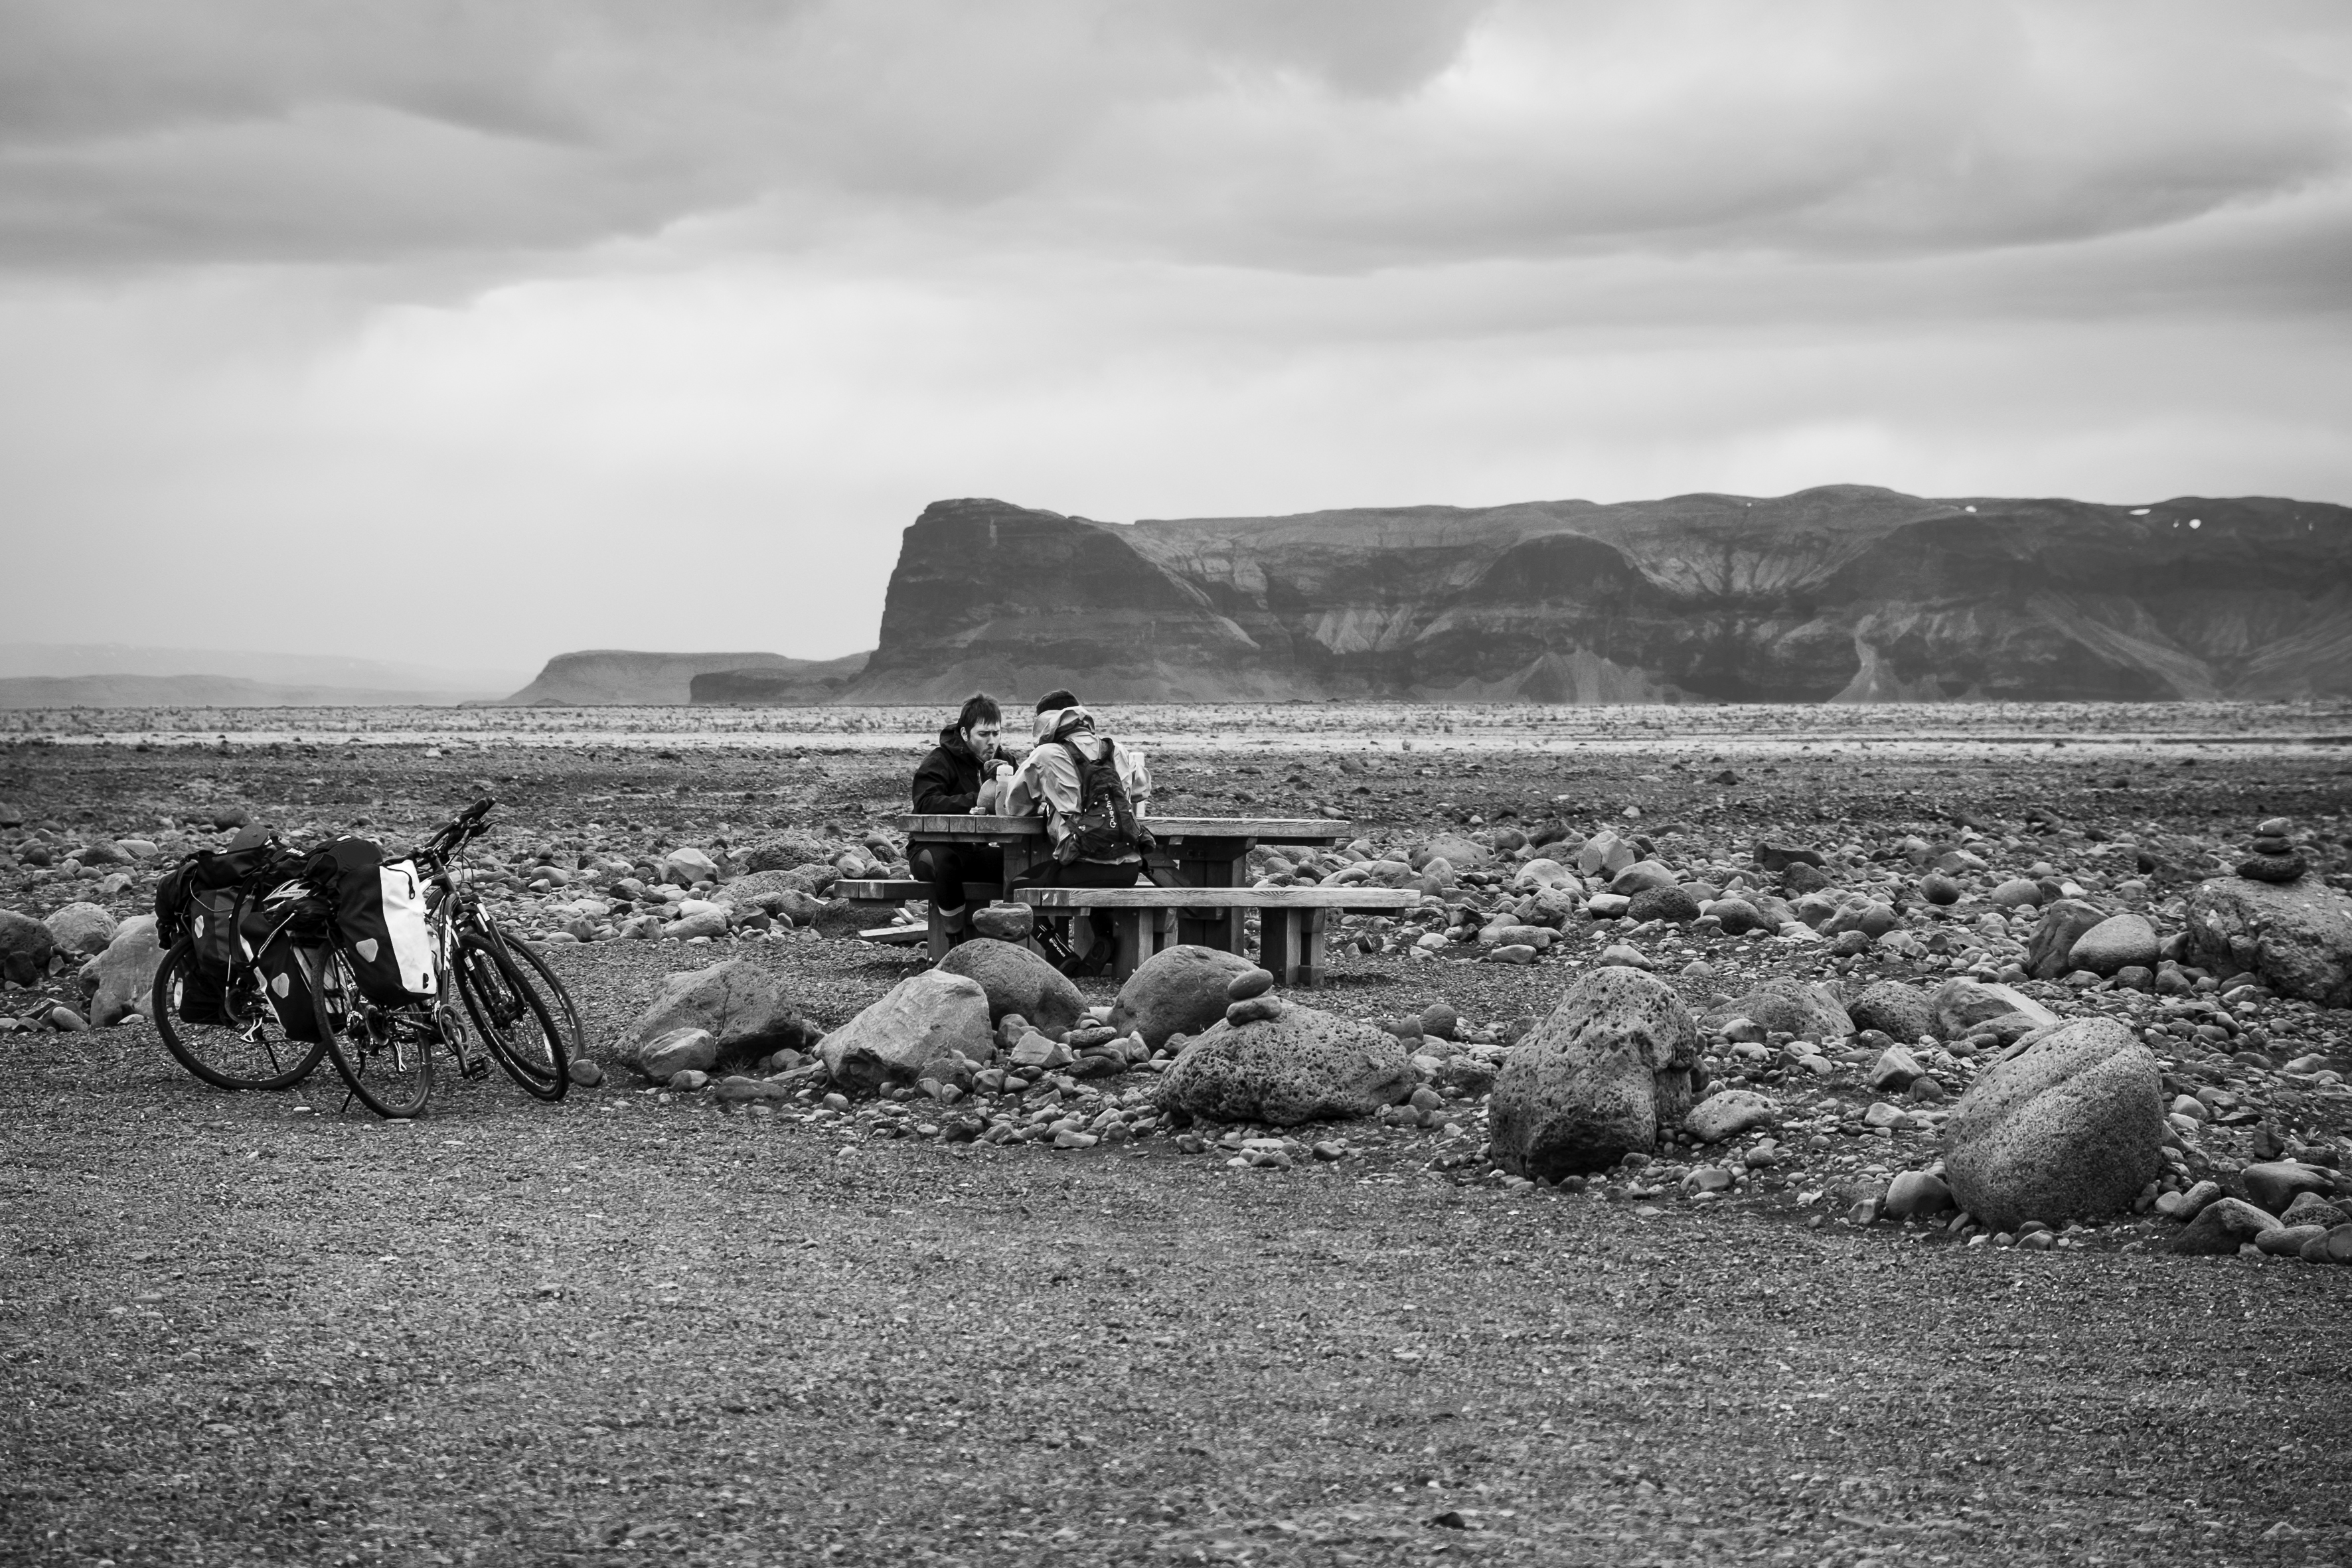
landscape, sea, coast, rock, mountain, black and white, street, photography, urban, travel, fujifilm, vehicle, iceland, monochrome, bw, blackandwhite, blackwhite, is, ngc, fuji, fujixt1, fujix, noireblanc, east, rural area, monochrome photography, atmospheric phenomenon